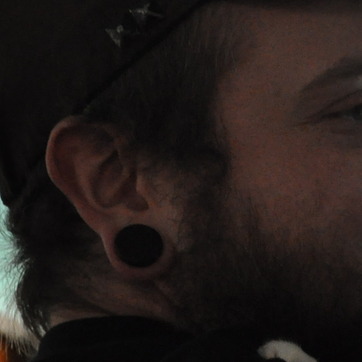
Material: hair